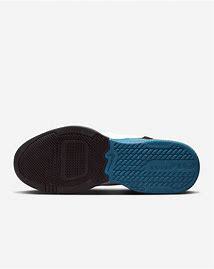
Brand: Nike
Model: Air Max Alpha 5